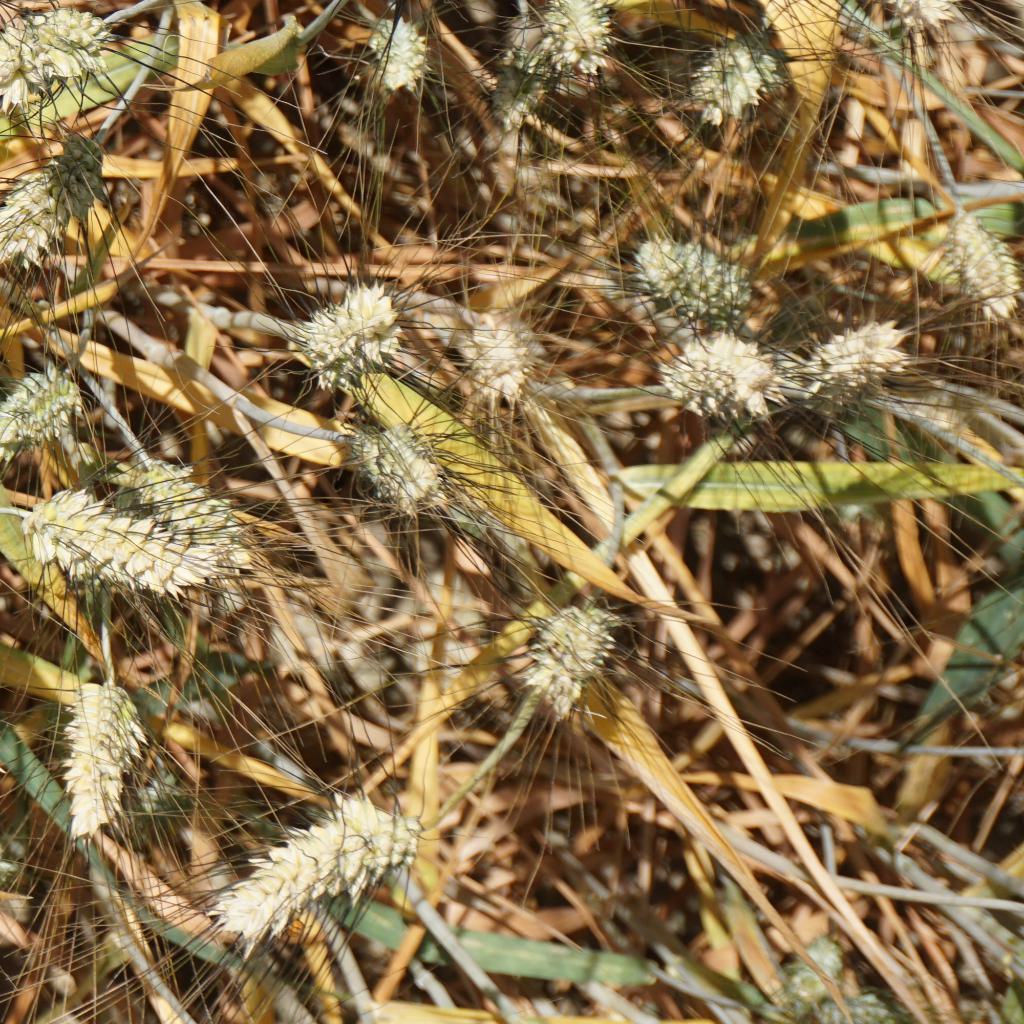
Country: France
Location: Gréoux
Wheat development stage: Filling - Ripening